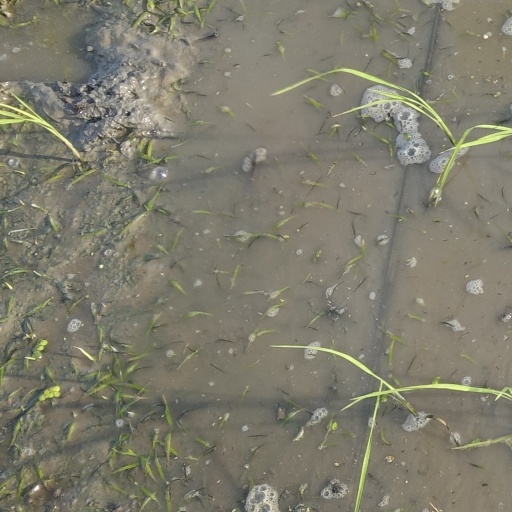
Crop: rice